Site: brandenburg
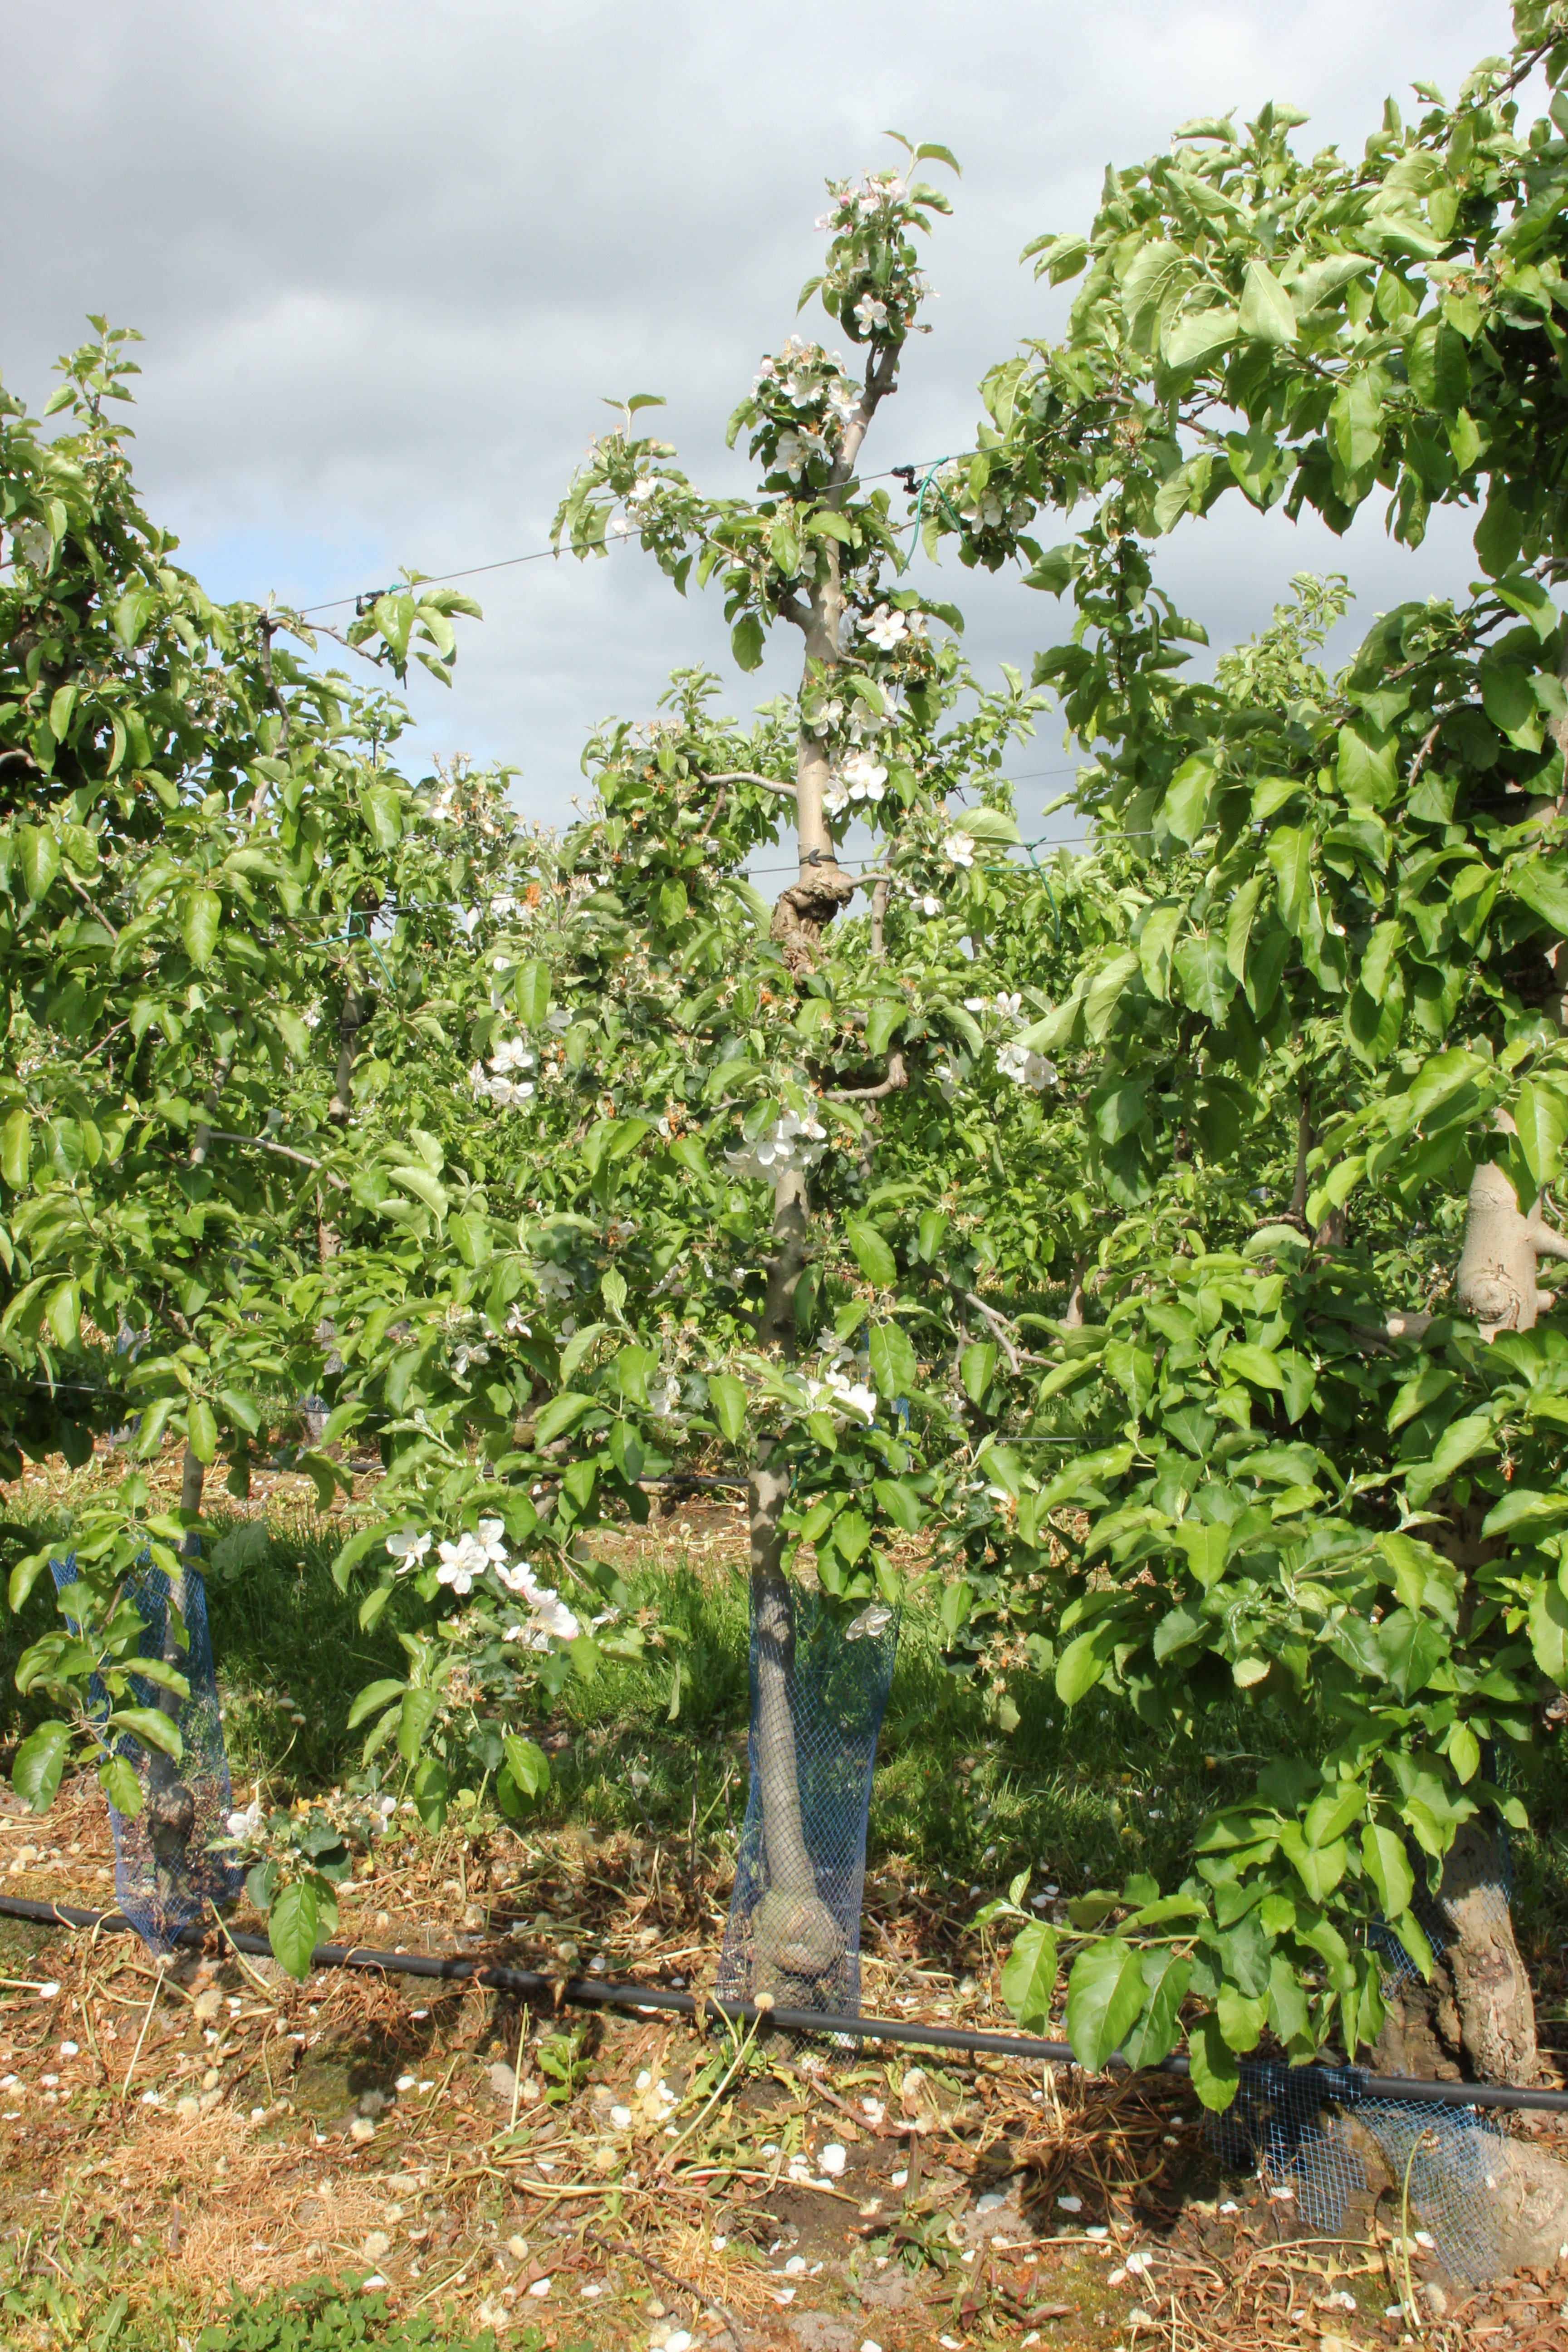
Growth stage (BBCH 67): Flowering